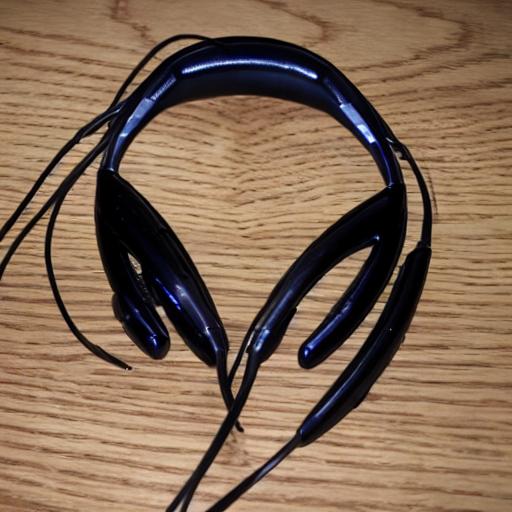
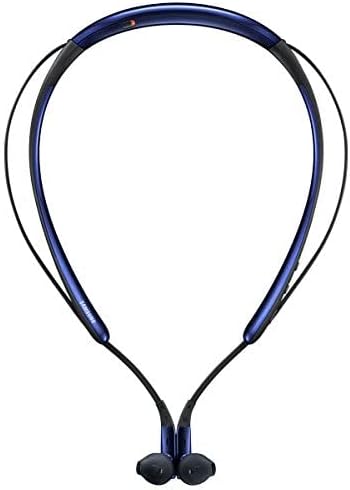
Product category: headphones
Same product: no